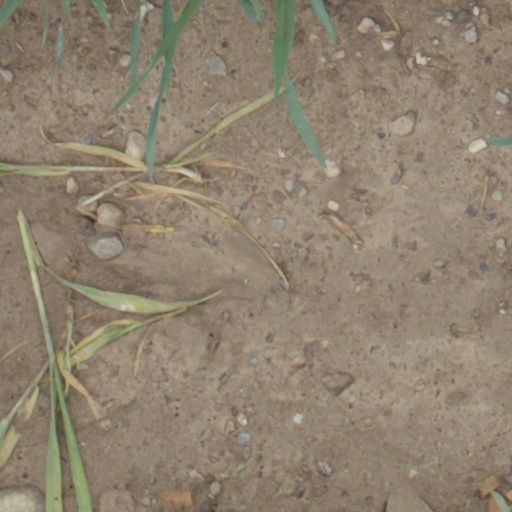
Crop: wheat